Exchange Place (Boston)

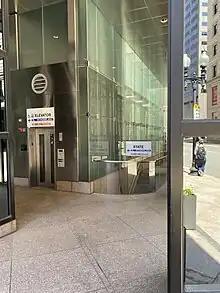
Stair and elevator access to the Boston subway on the Congress Street side.

Close to the southwestern corner of the building near the junction of Congress Street with Exchange Place, the building sits directly atop the State Street MBTA station, featuring direct access to the Blue-Line Wonderland-bound platform and by extension the Orange Line.